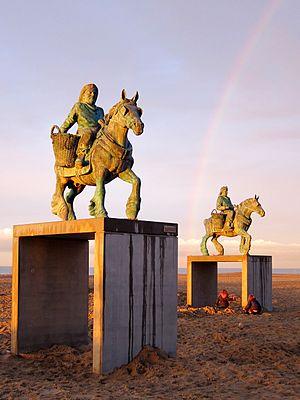
Pêcheurs à cheval sur la plage d'Oostduinkerke.
Ostdunkerque ou Oostdunkerque [ɔst.dœ̃.kɛʁk], est une section de la commune belge de Coxyde située en Région flamande dans la province de Flandre-Occidentale.
La pêche aux crevettes à cheval à Oostduinkerke ou à Ostdunkerque - Garnaalvisserij te paard in Oostduinkerke en néerlandais - est un type de pêche unique au monde, reconnu comme patrimoine culturel immatériel de l'humanité par l'Unesco en 2013 dont la tradition remonte à plusieurs siècles.